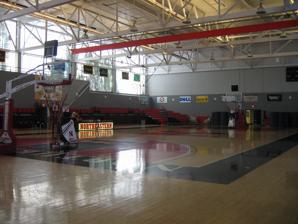
Building: Cabot Center
Country: United States of America
Year built: 1954
Indoor arena in Boston, Massachusetts Inside of the Cabot Center, circa 2008 The Cabot Center is the home of several indoor athletic teams of Northeastern University Huskies in Boston, Massachusetts . Built in 1954 and named in 1957 for patron Godfrey Lowell Cabot , the building houses a variety of facilities for the various teams. The arena is built on the site of the old Huntington Avenue Grounds , where the first-ever World Series baseball game was held in 1903, and is barely over a quarter-mile (402 m) away to the southwest from the Matthews Arena , the original home of the NHL's Boston Bruins ice hockey team in 1924. Cabot in 1952 Solomon Court Solomon Court at Cabot Center is the 1800-seat home to the women's basketball and volleyball teams, as well as the non-game day home of the men's basketball team. In the late 1990s, the facilities underwent a multimillion-dollar renovation culminating with the dedication of the court to long-time fan Bernard "Bunny" Solomon on November 28, 2000. The venue hosted the championship game of the ECAC North, now America East Conference men's basketball tournament in 1981. Solomon Indoor Track When the Cabot Center opened in 1954 the building included a dirt floor track & field facility, not uncommon at the time. Now known as the Solomon Indoor Track , the facilities have undergone a number of renovations, including the installation of a 120-yard banked track in 1971, followed by the installation of a flat rubber surface track. In 2008 the facilities were revamped once again, installing an embedded granule track featuring four-lane straightaways, two-lane ovals, and a pole vault pit. Additionally, a turf infield has been included to allow training by many of the University's sports teams.  This track is also named for Bernard "Bunny" Solomon as well as his wife, Jolane. Barletta Natatorium The Barletta Natatorium features a 6 lane 25-yard indoor swimming pool that is home to the Northeastern Swimming & Diving team . Dedicated on January 14, 1969, the pool facility is named in memory of members of the Barletta family and seats over 500 fans. Other facilities The facility also offers racquetball courts, a swim center, workout facilities and other modern athletic amenities. See also List of NCAA Division I basketball arenas References